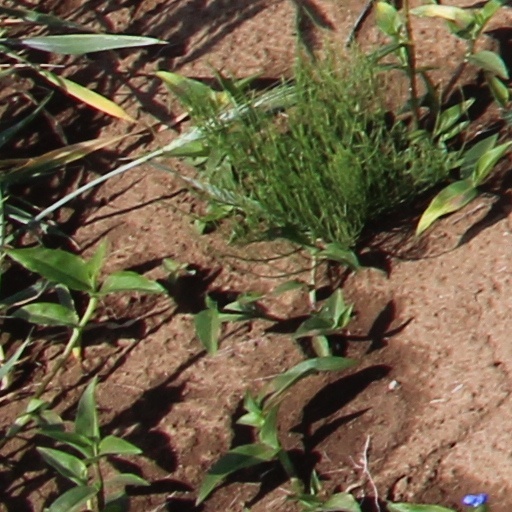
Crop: wheat